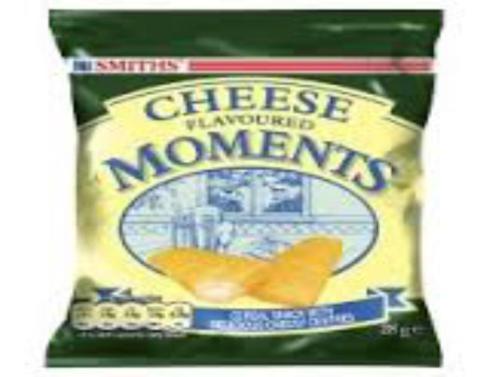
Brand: cheese flavoured moments
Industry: Food